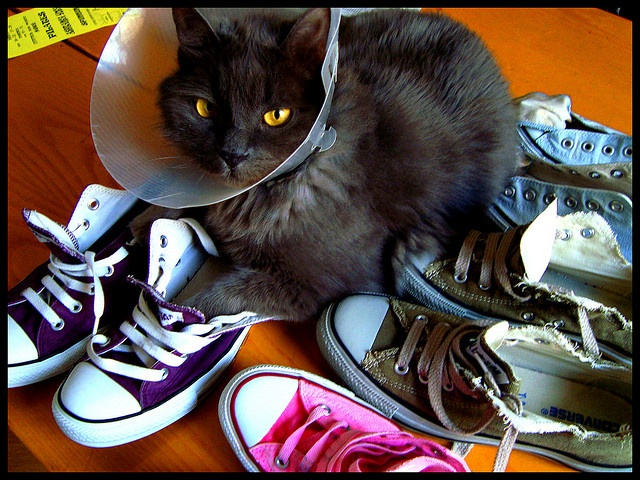
A cat wearing a plastic cone protector near several pairs of shoes.
A cat sits on a table with several sets of shoes
a cat with a cone on its head by some shoes
A cat wearing some face gear surrounded by tennis shoes.
a close up of a cat sitting near many pairs of shoes